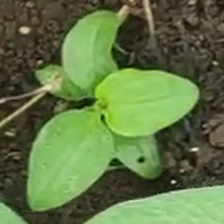
Weed species: Kena_(Commplina_benghalensio)